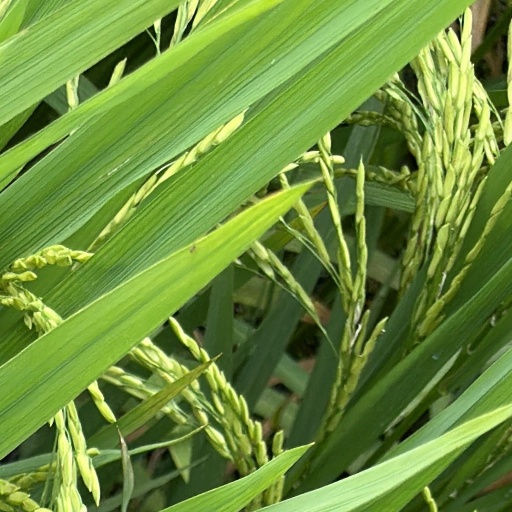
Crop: rice